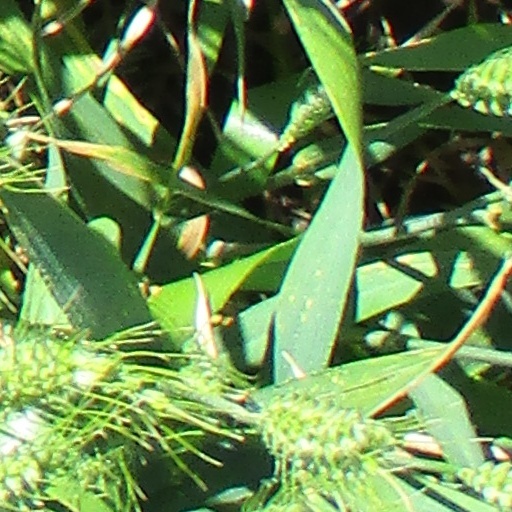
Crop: wheat